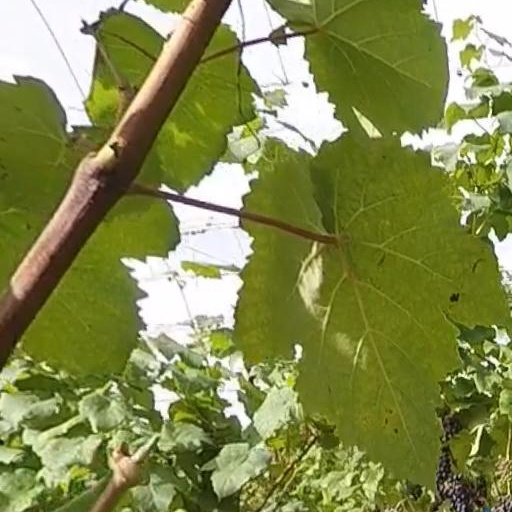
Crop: grape